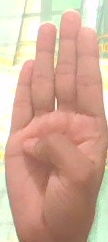
ASL sign: B